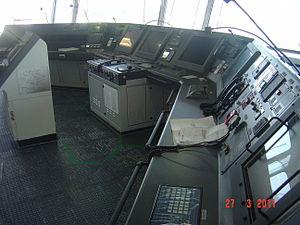
MS Ore Brasil, auparavant connu sous le nom de Vale Brasil, est un minéralier appartenant à la société minière brésilienne Vale. Il est le premier des sept Minéraliers Capesize de 400 000 tonnes commandés par Vale au chantier naval Daewoo Shipbuilding & Marine Engineering en Corée du Sud et des douze au Jiangsu Rongsheng Heavy Industries en Chine. Ceux-ci sont conçus pour transporter du minerai de fer des mines brésiliennes vers l'Asie. Ils sont destinés à transiter via la route du Cap autour de l'Afrique du Sud. Bien que proches des spécifications de Chinamax, ces navires sont généralement appelés navires Valemax par Vale. Ce sont les plus gros vraquiers jamais construits.